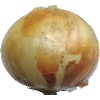
Label: Onion White 1